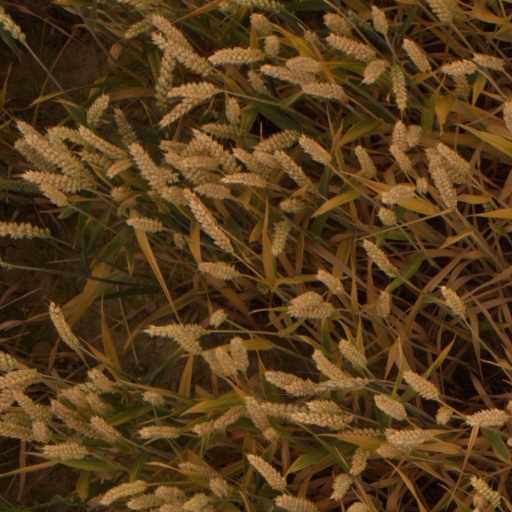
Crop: wheat